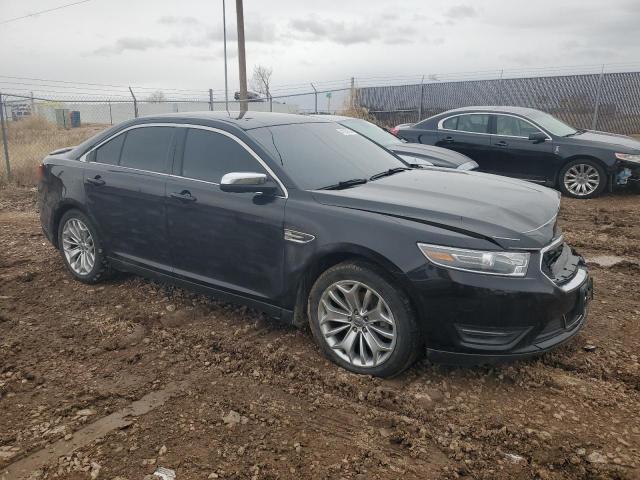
Aucun dommage détecté.
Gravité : aucun